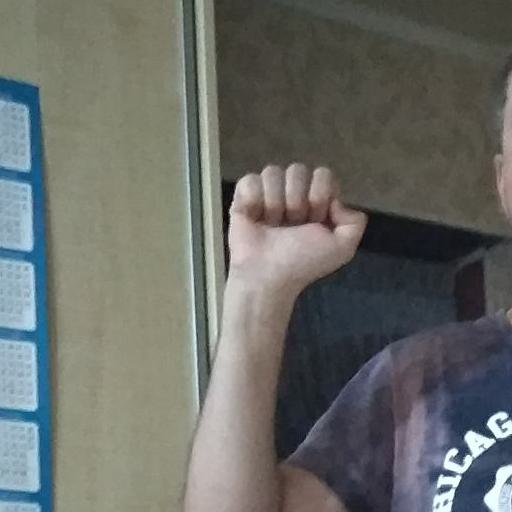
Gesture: fist